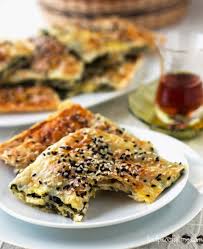
Yemek: borek